Anand Satyanand

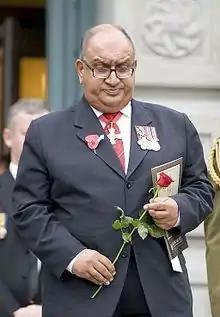
Satyanand putting flowers on the Tomb of the Unknown Warrior, April 2011

Anand Satyanand was born on 22 July 1944 and raised in Auckland to an ethnic Indo-New Zealander family of Indo-Fijian of ethnic-Telugu as well as mixed Awadhi–Bhojpuri origins. All four of his grandparents arrived in Fiji from undivided India in 1911, originating from the states of Andhra Pradesh, Bihar and Uttar Pradesh, whereby his grandfather worked as a government interpreter. His father, Mutyala Satyanand, was born in Sigatoka of Telugu descent in 1913 and arrived in New Zealand in 1927 to attend high school and later university. His mother Tara Tillak hailed from Suva and was of the country's dominant North Indian ancestry of its ethnic Indian populace from the Hindi belt region of India, was trained as a Karitane nurse in New Zealand. She married Mutyala Satyanand in 1940, after moving to New Zealand.